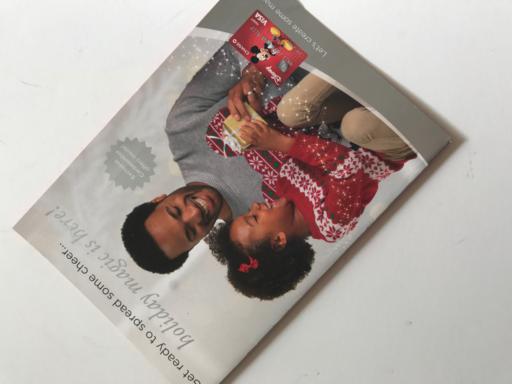
Label: paper